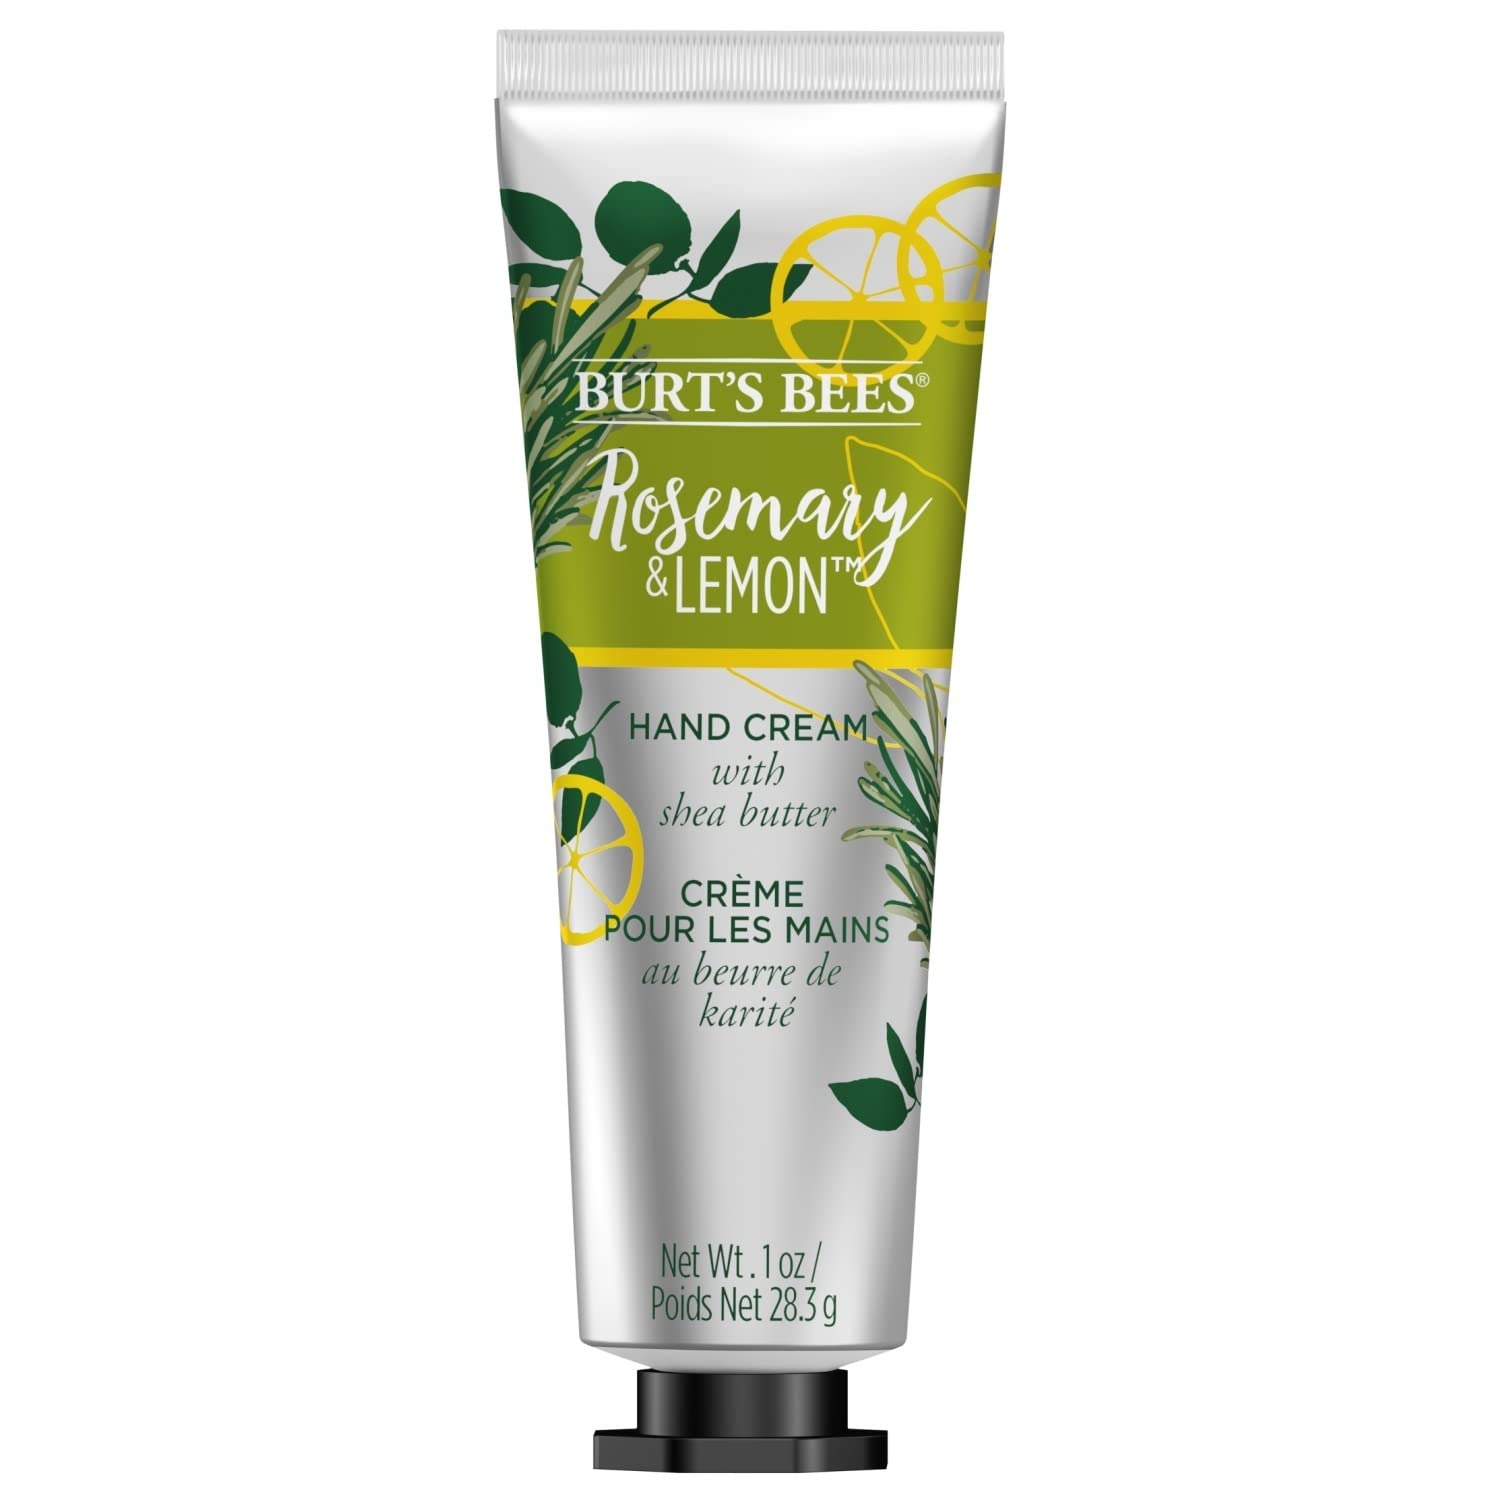
Item Name: Burts Bees Rosemary & Lemon Hand Cream with Shea Butter, 1 Oz (Package May Vary)
Bullet Point 1: BURT’S BEES ALL DAY MOISTURIZATION: With the aromatic scent of rosemary and lemon, Burt’s Bees shea butter hand cream is a luxurious, moisturizing cream that nourishes dry hands leaving skin soft; Package may vary
Bullet Point 2: NOURISHING INGREDIENTS: Formulated with moisturizing ingredients such as shea butter, baobab and pumpkin seed oils, Burt’s Bees 99% natural origin rosemary and lemon hand cream gives you soft, smooth hands
Bullet Point 3: APPLICATION: Apply Burt’s Bees shea butter hand cream after an evening shower or during the day for amazingly soft hands with a non-greasy feel and pleasant botanical scents of rosemary and lemon
Bullet Point 4: CONVENIENTLY SIZED: Perfectly sized for throwing in your purse or make up kit, traveling or keeping in your car or anywhere you need to treat dry skin, apply Burt’s Bees rosemary and lemon hand cream
Bullet Point 5: ABSENCE OF NEGATIVES: Dermatologist-tested, Burt’s Bees rosemary and lemon hand cream is naturally formulated without parabens, phthalates, SLS, petrolatum or synthetic fragrances
Value: 1.0
Unit: Ounce

Price: 8.95